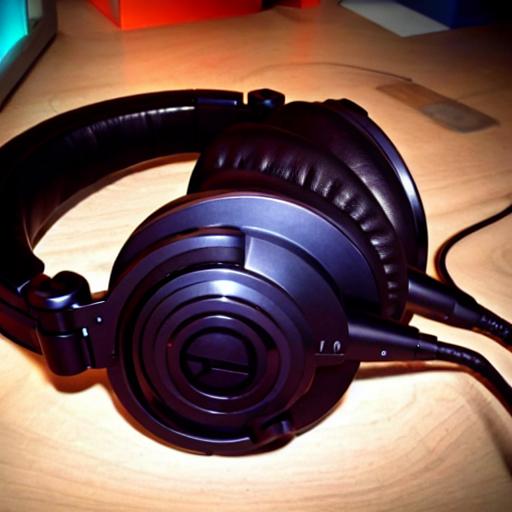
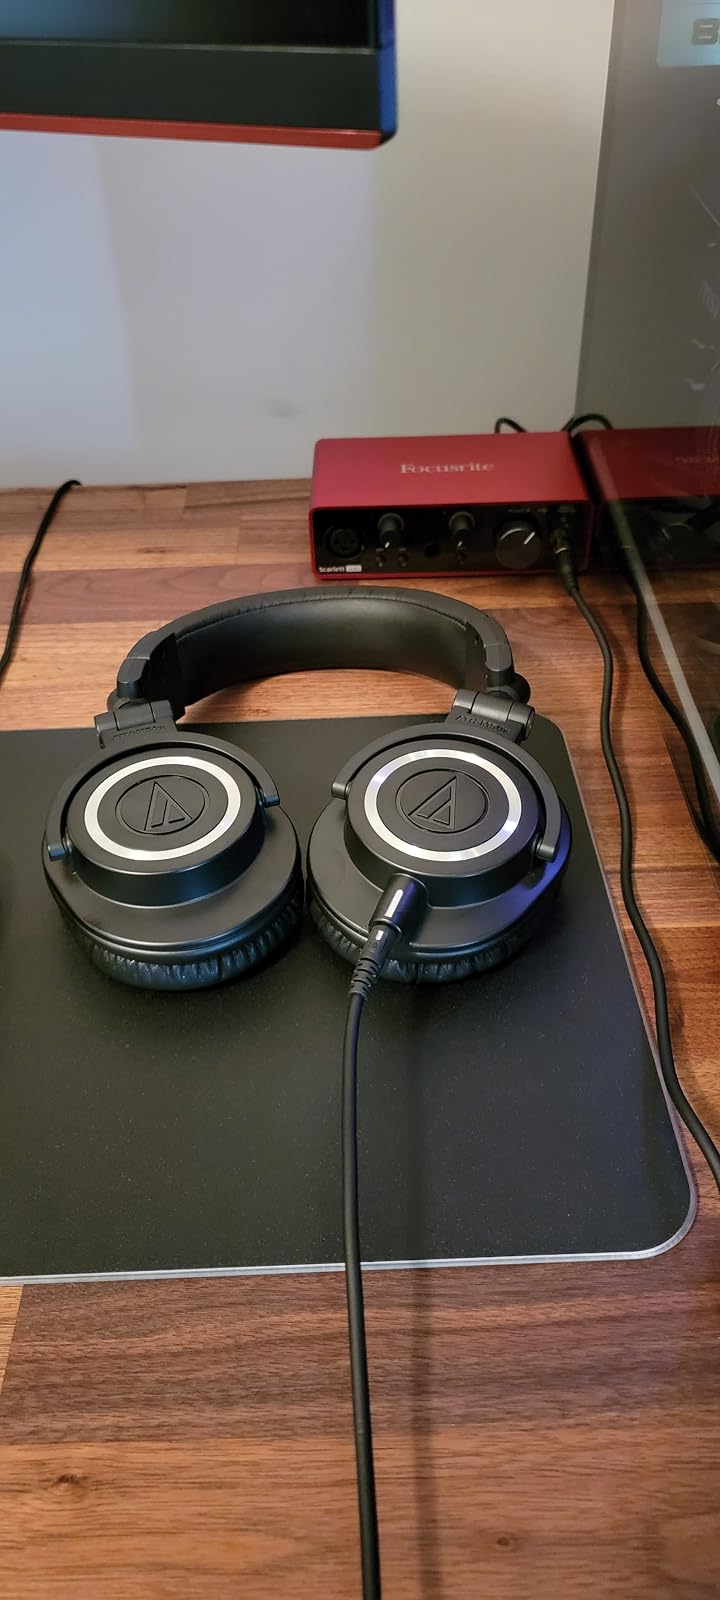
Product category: headphones
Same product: no